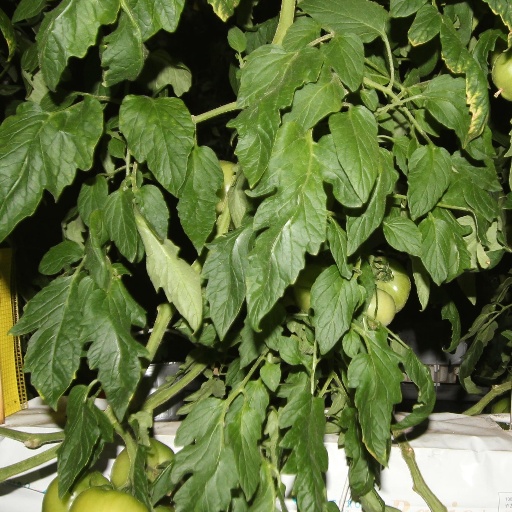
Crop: tomato